Batman's Hill

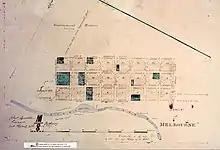
Robert Hoddle's survey of the town of Melbourne in 1837. Batman's Hill–bottom left–is the datum

Robert Hoddle used Batman's Hill as the datum for the cadastral survey of the land around Melbourne from 1837.